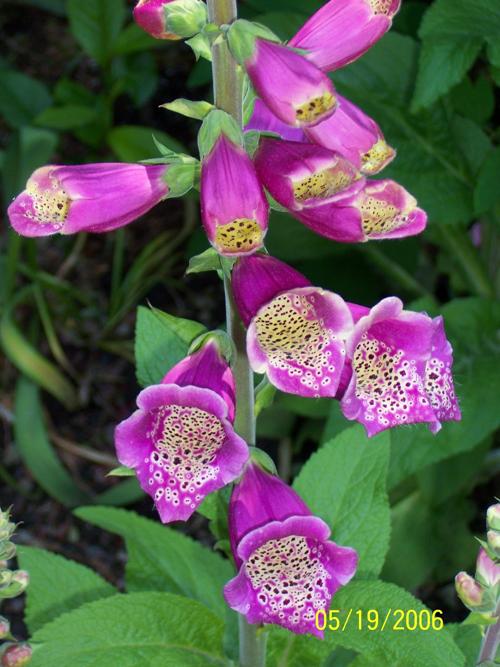
Label: foxglove